Annales laureshamenses

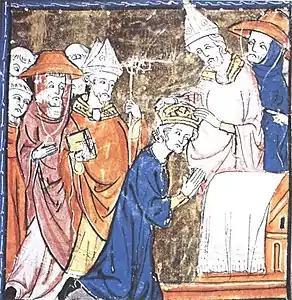
Pope Leo crowning Charlemagne, from the "Grandes Chroniques de France" (1375–79).

The Lorsch annals for the years up to 785 are almost identical with the "Annales mosellani" and also with those of the "Fragmentum chesnii", which also shares with the Sankt-Paul version a brief extension to the year 786. From the year 785, the Lorsch annals being dating events since the death of Gregory the Great (605). The 785 entry contains a reference to the "present", indicating perhaps that the original compilation of annals 703–85 was made in the latter year. The annals for 785–803 were compiled independently and not necessarily at Lorsch.